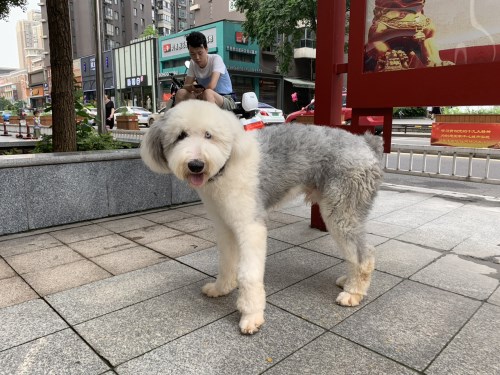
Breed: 257-n000108-Old_English_sheepdog